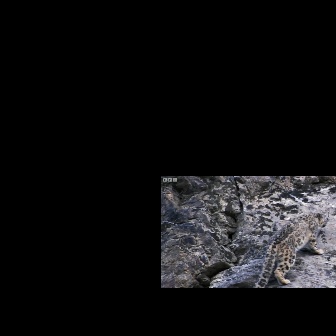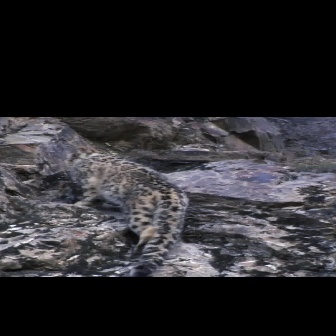
  Please identify the target specified by the bounding box [251,211,328,288] in the first image and locate it in the second image. Return the coordinates in [x_min,y_min,x_max,y_max] format.
Answer: [63,151,189,276]